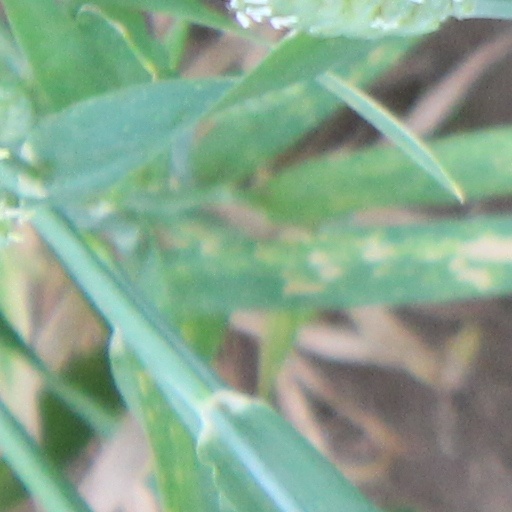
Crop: wheat